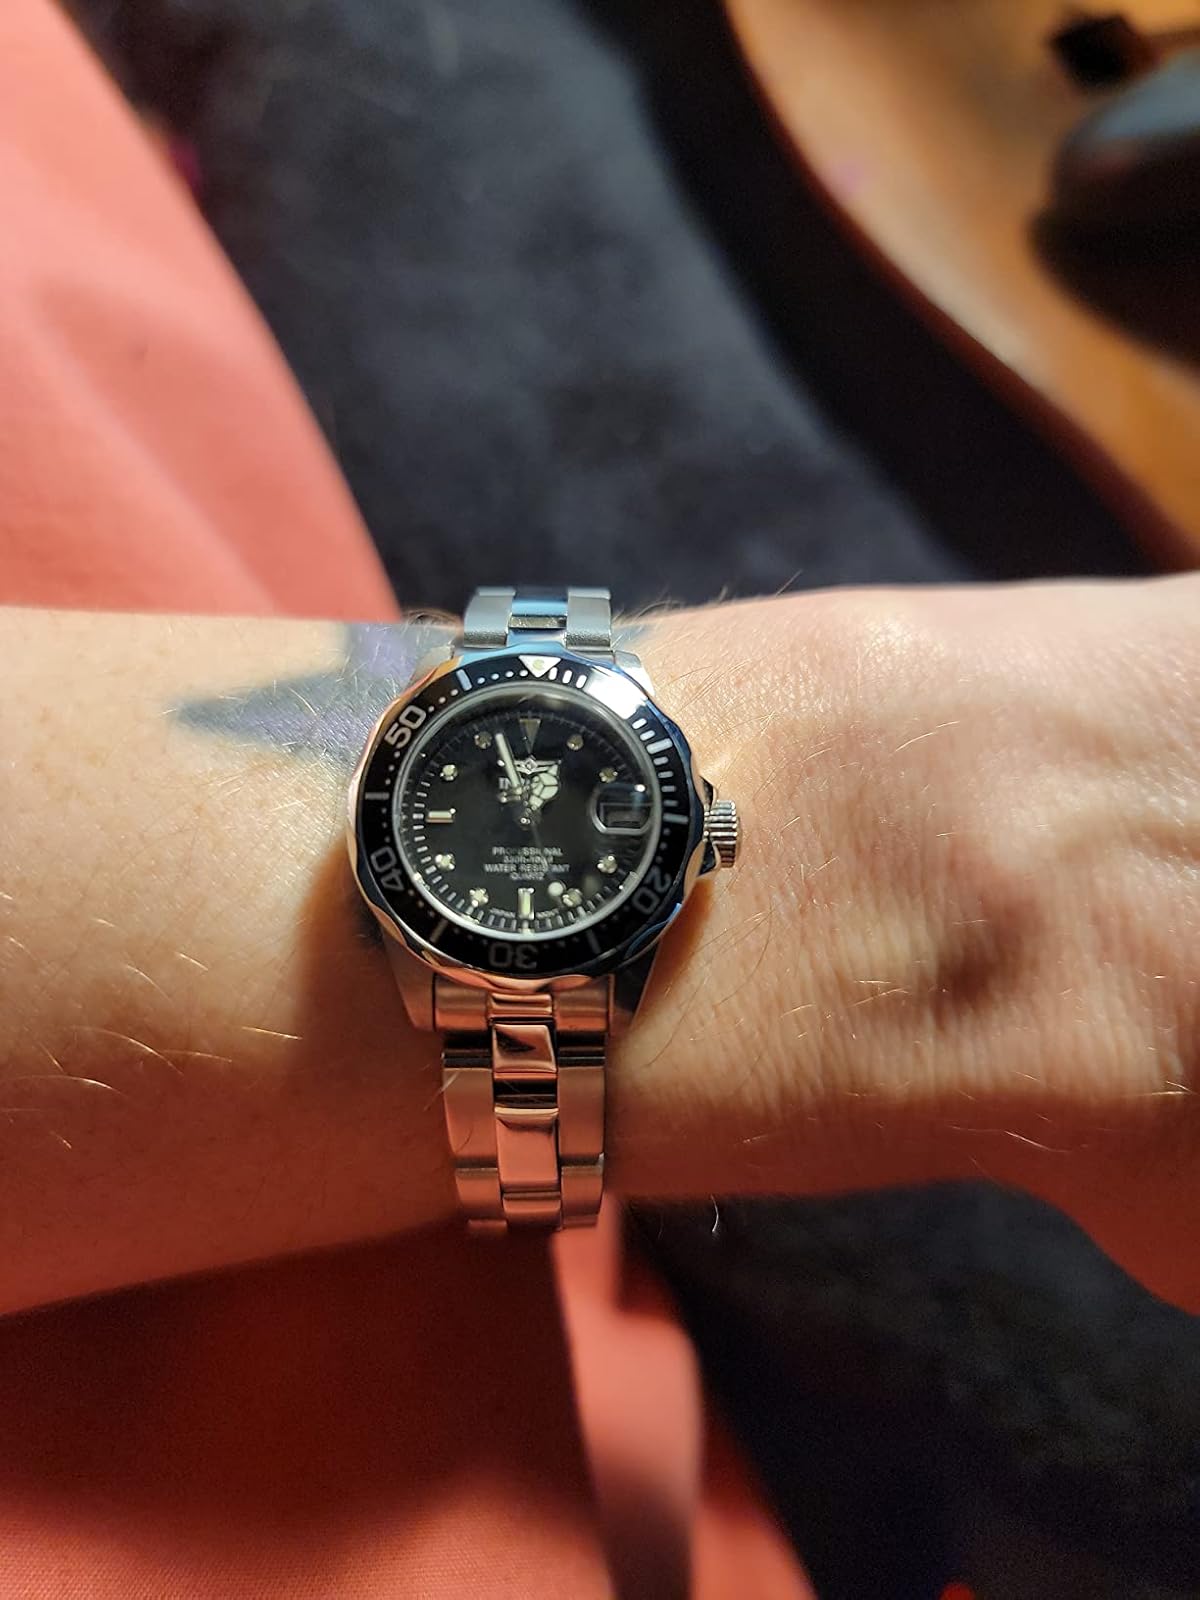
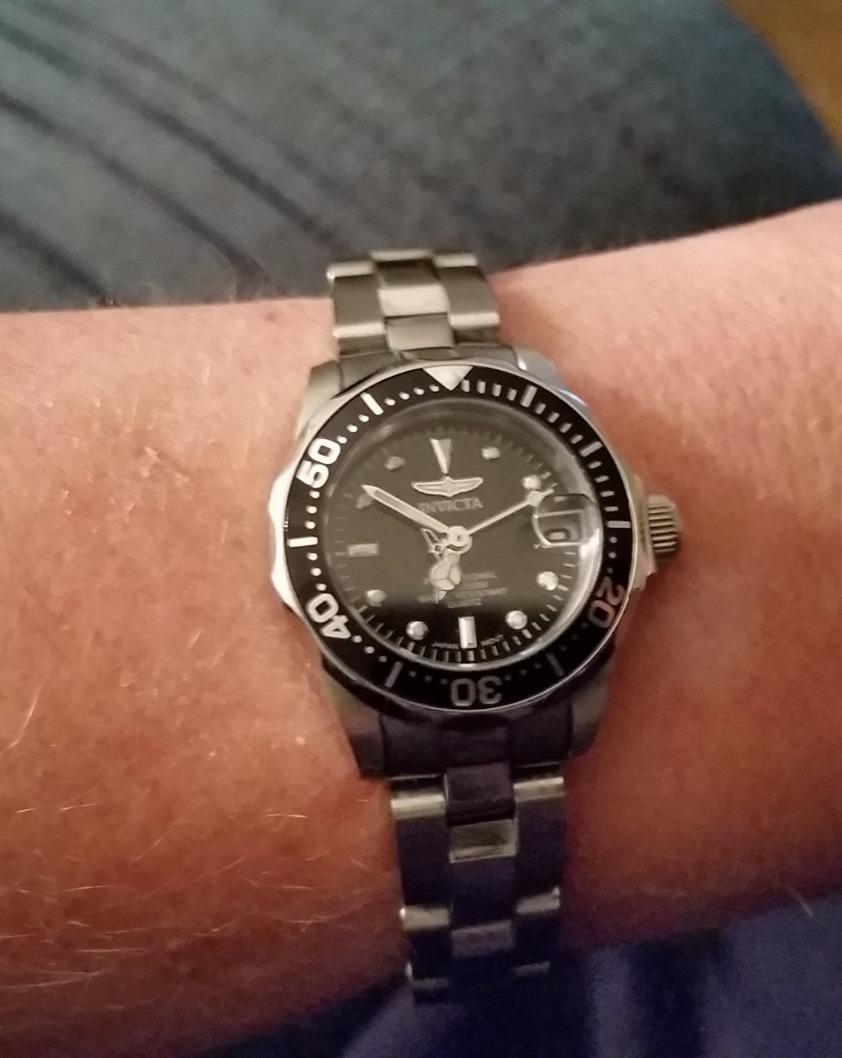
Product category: accessories_watch
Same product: yes